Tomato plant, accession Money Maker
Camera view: horizontal (90 deg, fisheye); turntable rotation: 30 degrees
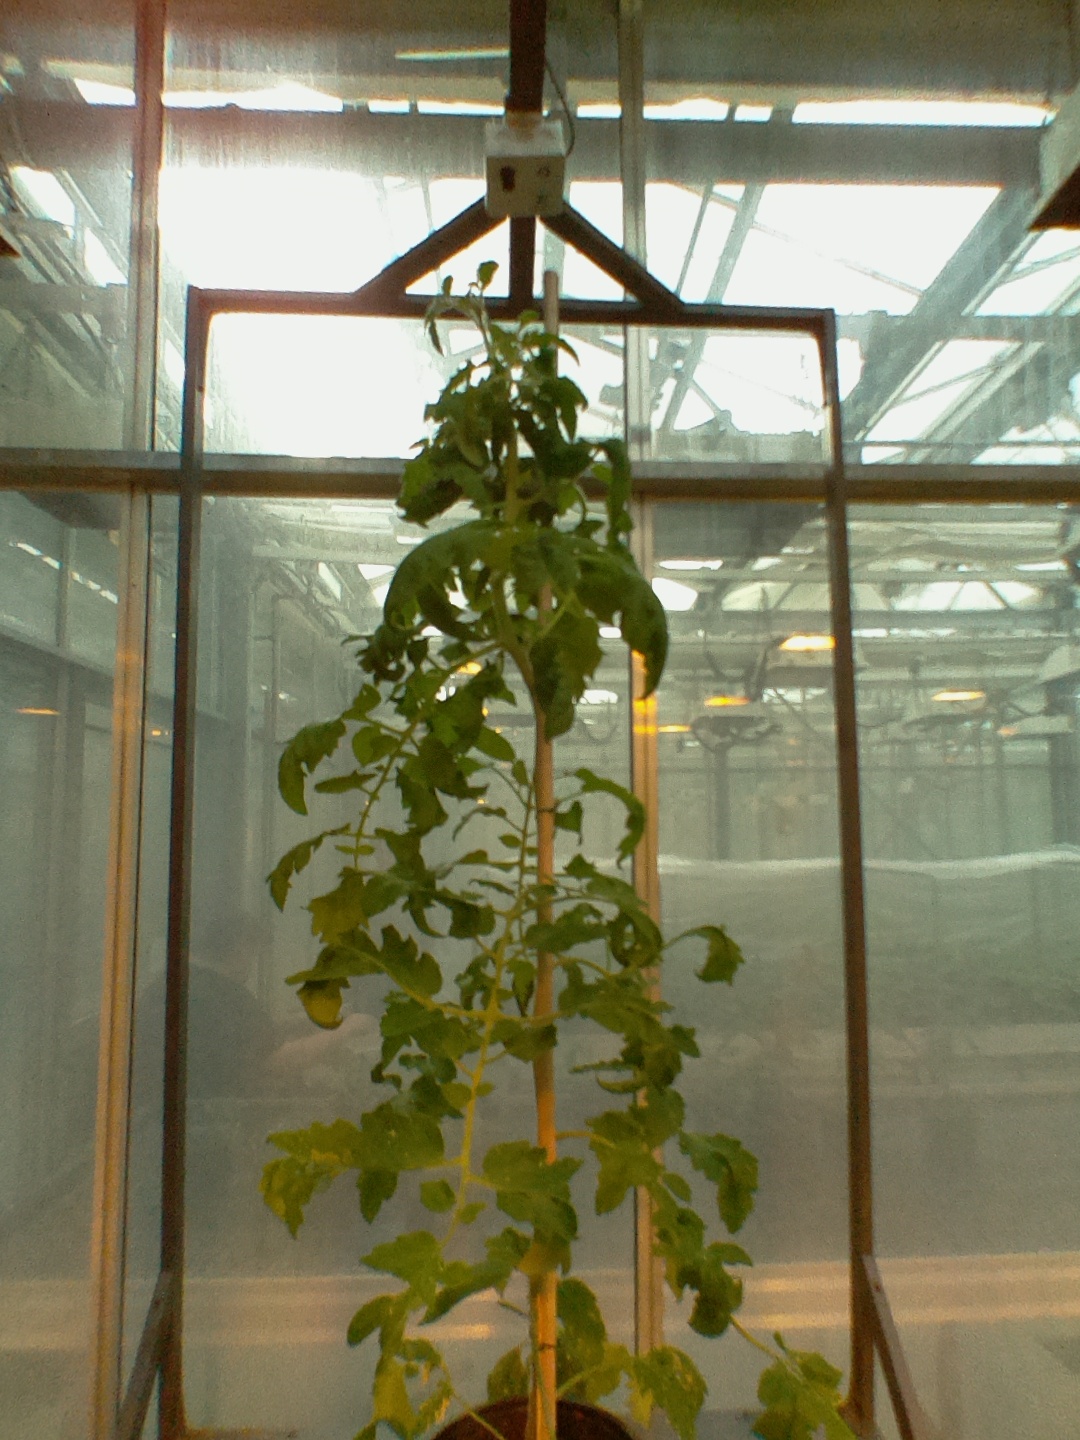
BBCH growth stage 56: 6 inflorescences visible